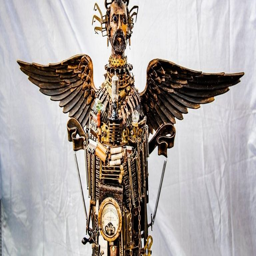
a statue is among person